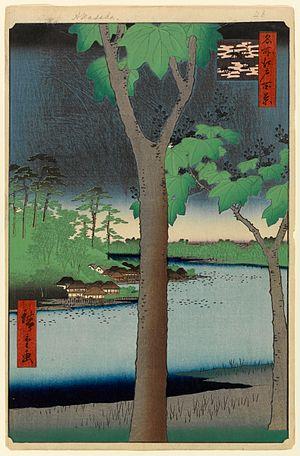
Les Cent vues d'Edo constituent, avec Les Cinquante-trois Stations du Tōkaidō et Les Soixante-neuf Stations du Kiso Kaidō, l'une des séries d'estampes majeures que compte l'œuvre très abondante du peintre japonais Hiroshige. Malgré le titre de l'œuvre, réalisée entre 1856 et 1858, il y a en réalité 119 estampes qui toutes utilisent la technique de la xylographie. La série appartient au style de l'ukiyo-e, mouvement artistique portant sur des sujets populaires à destination de la classe moyenne japonaise urbaine qui s'est développée durant l'époque d'Edo. Plus précisément, elle relève du genre des meisho-e célébrant les paysages japonais, un thème classique dans l'histoire de la peinture japonaise. Quelques-unes des gravures sont réalisées par son élève et fils adoptif, Utagawa Hiroshige II qui, pendant un temps, utilise ce pseudonyme pour signer certaines de ses œuvres.